Betty Elizalde

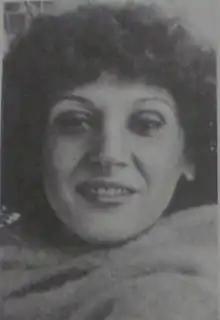
Betty Elizalde (1982)

Betty Elizalde (January 4, 1940 - November 30, 2018) was an Argentine journalist and broadcaster. She won the Konex Award in 1981.